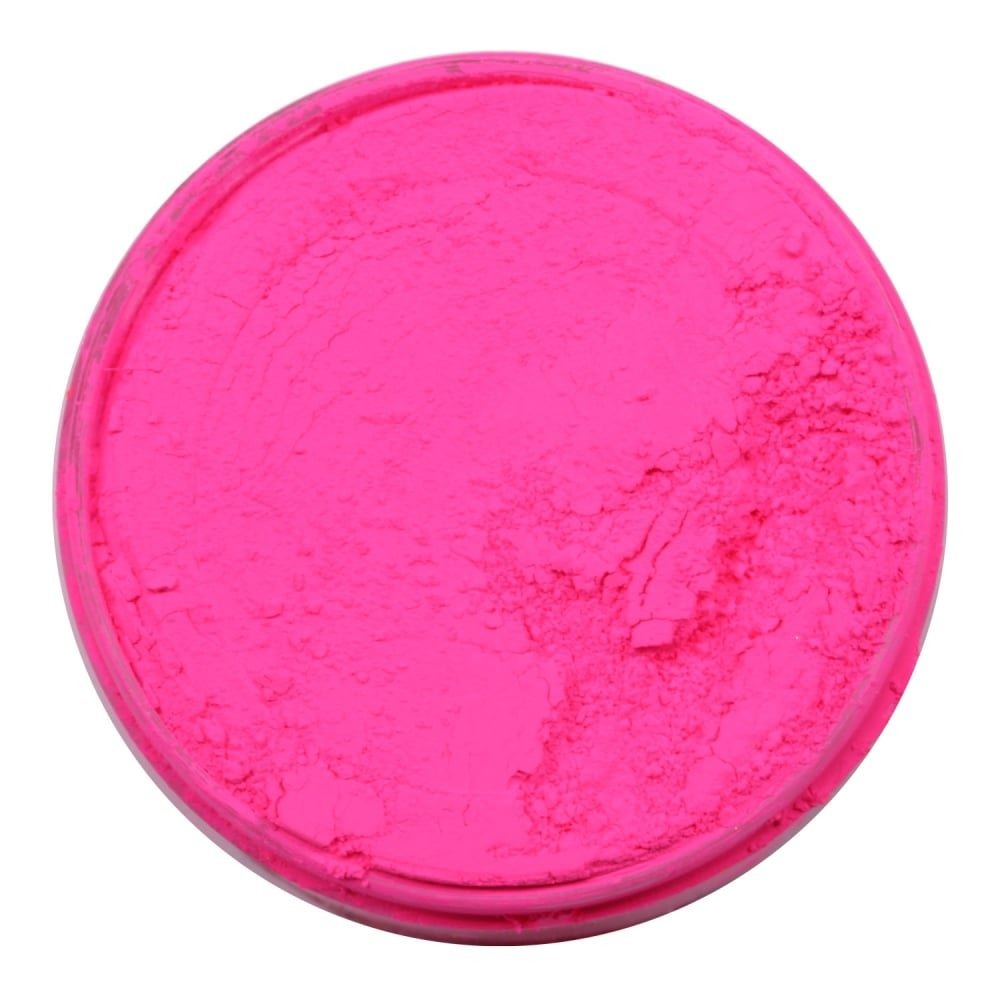
Item Name: Rolkem Lumo UV-Fluorescent Powder Food Color, 10-Milliliter-Volume Lunar Yellow
Bullet Point 1: Semi-concentrated
Bullet Point 2: Glows under UV light
Bullet Point 3: Shining a UV/black light on the applied area spices up your sugar craft articles for a wow factor
Bullet Point 4: For mixing with buttercream, fondant and icing
Bullet Point 5: Paint or dust onto any sugar craft articles or cakes
Product Description: <b>Rolkem Lumo UV-Fluorescent Powder Food Color</b> <li>Semi-concentrated <li>Glows under UV light <li>Shining a UV/black light on the applied area spices up your sugar craft articles for a wow factor <li>For mixing with buttercream, fondant and icing <li>Paint or dust onto any sugar craft articles or cakes<br><br> Note: NOT water soluble
Value: 0.34
Unit: Fl Oz

Price: 12.42